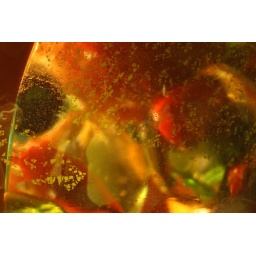
Ora Bolas (Marbles) and small bowl by Japanese glass sculpture artist, Yumi Nozaki.